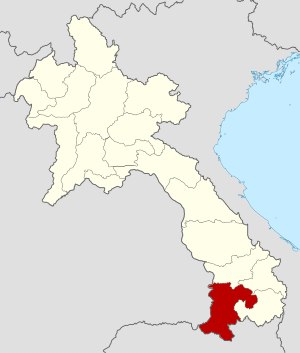
Vandkraft-projektet Xe-Pian Xe-Namnoy
Champasak provins (rød) i Laos
Knyttet til floderne Xe-Pian og Xe-Namnoi findes et projekt for at bygge et vandkraftværk i Laos som produserer 480 Megawatt. Anlægget ligger delvis i Champasak provins og delvis i Attapeuprovins; Dæmningerne ligger i Champasak provins. Det formelle navn på projektet er Xe-Pian Xe-Namnoy Hydroelectric Power Project.